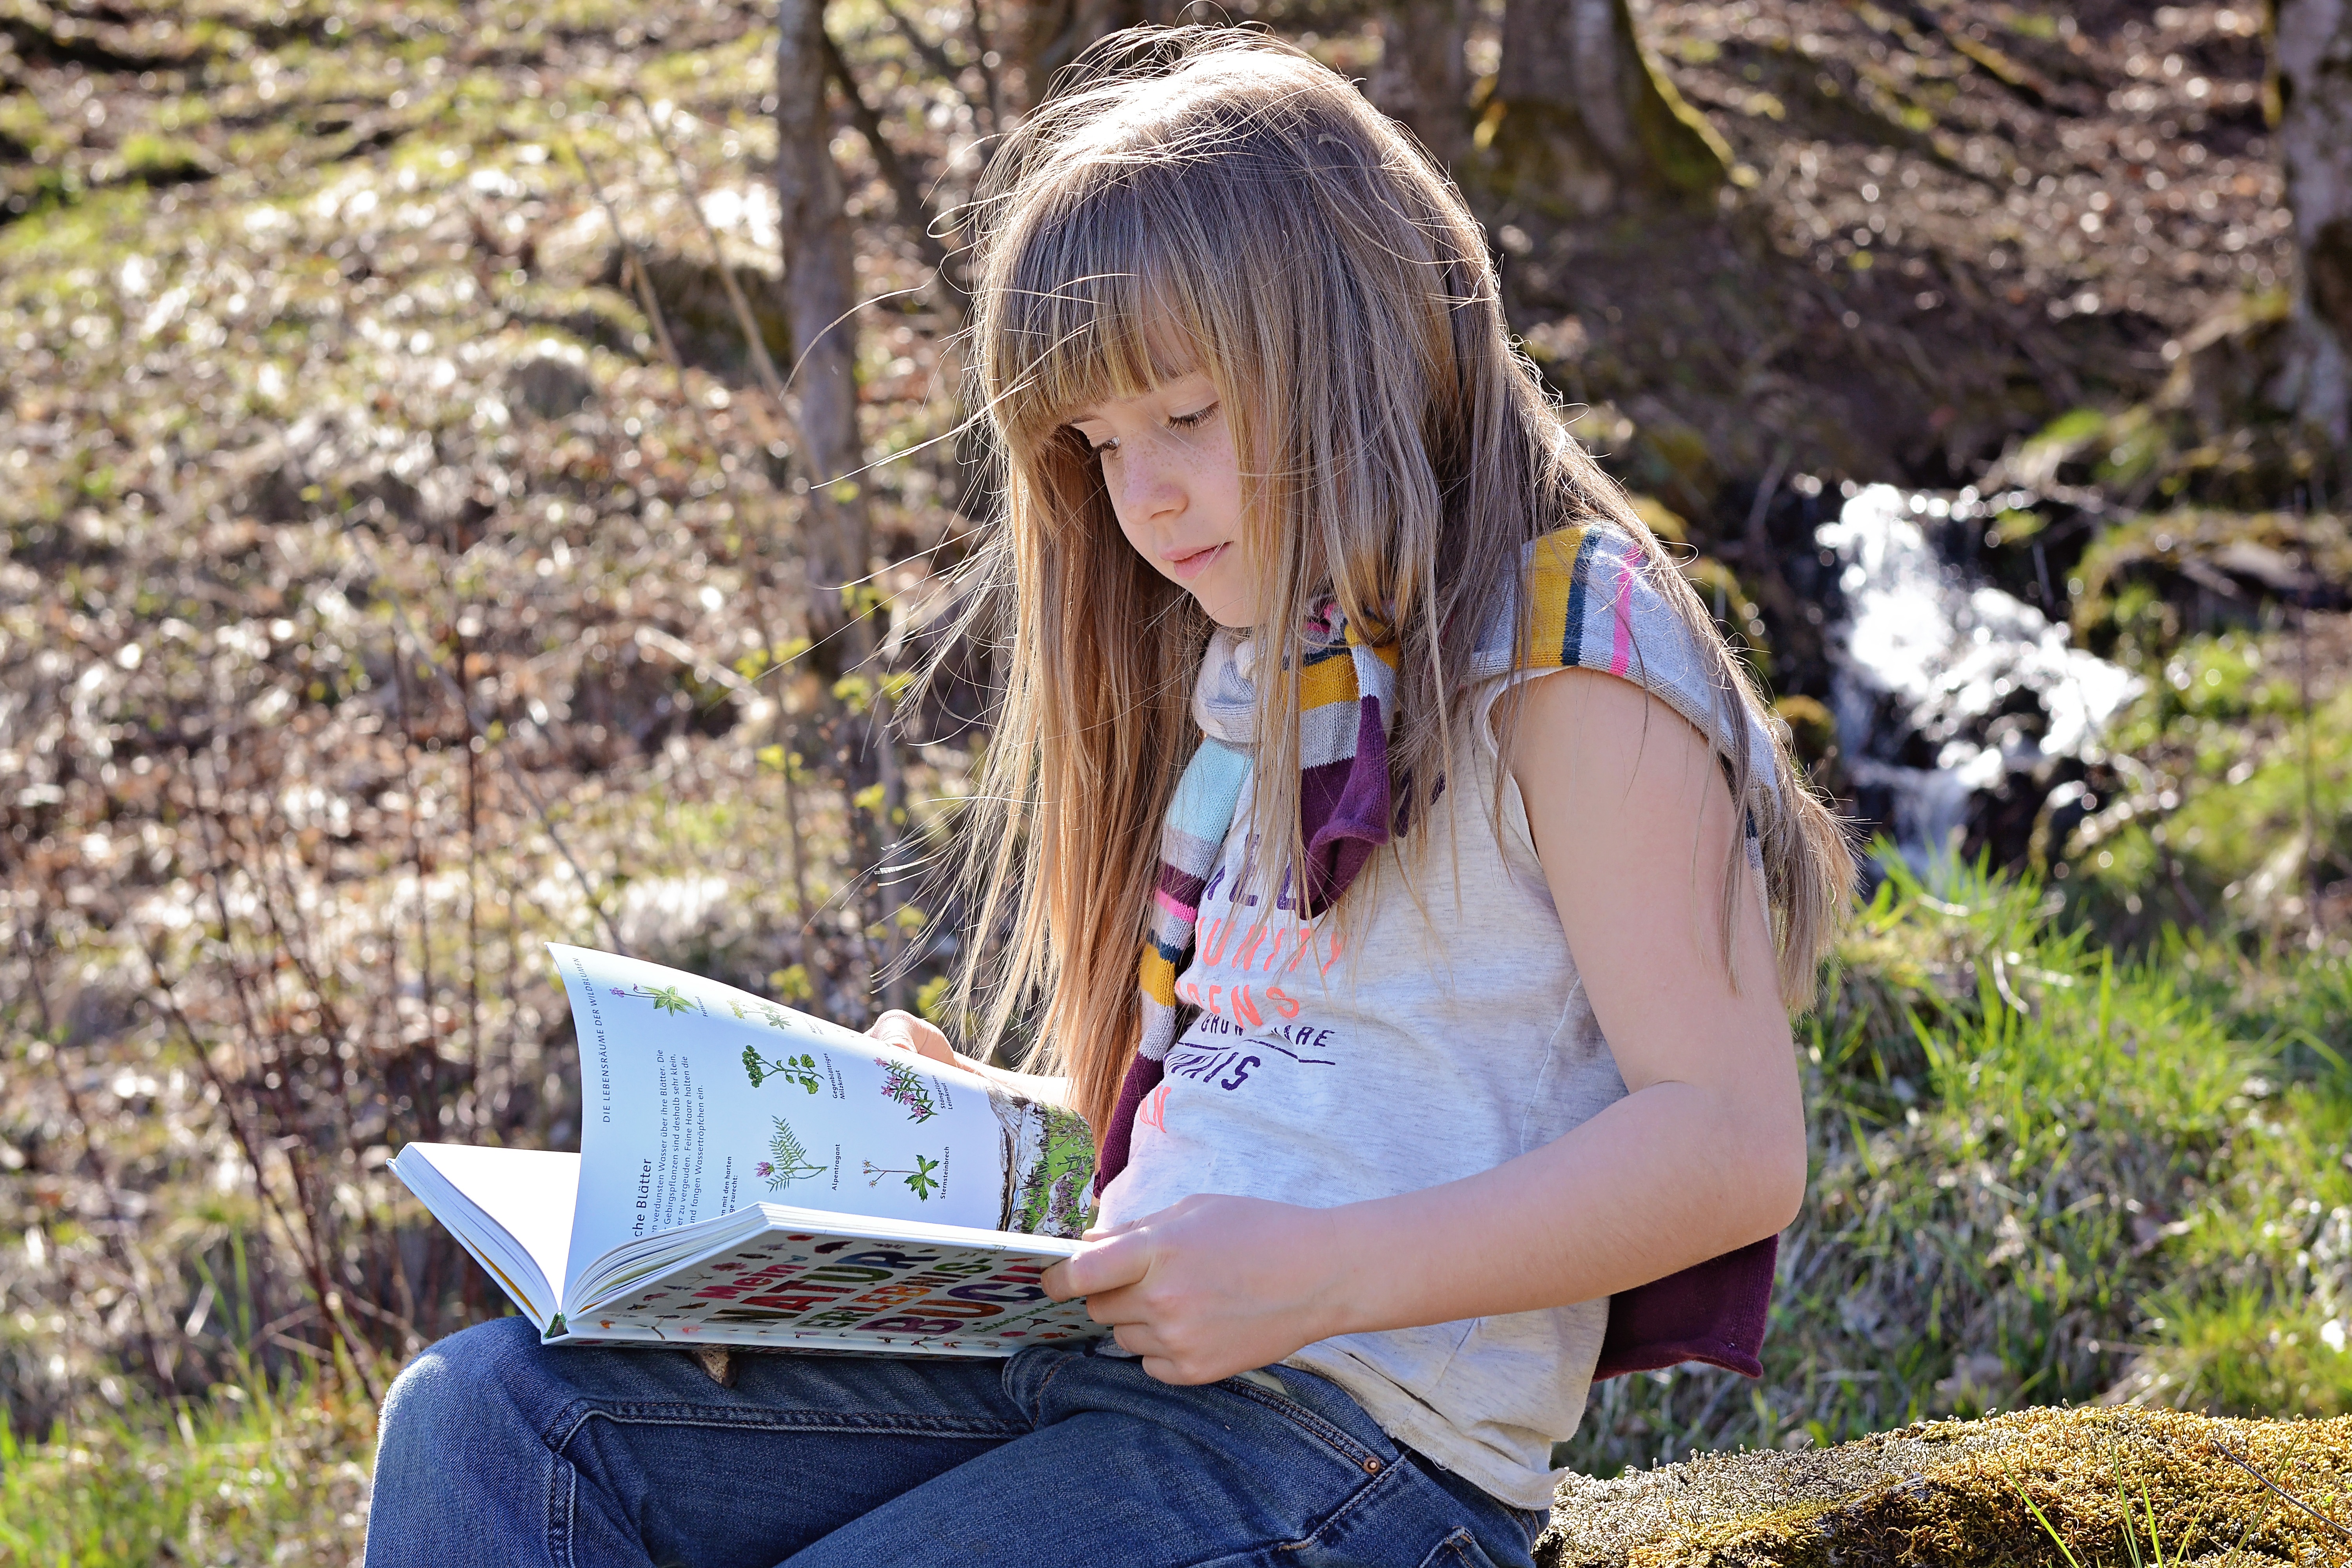
nature, grass, book, read, person, people, girl, woman, flower, model, spring, autumn, child, human, fashion, season, long hair, face, beauty, blond, out, photo shoot, interest, natural history, have a look, portrait photography